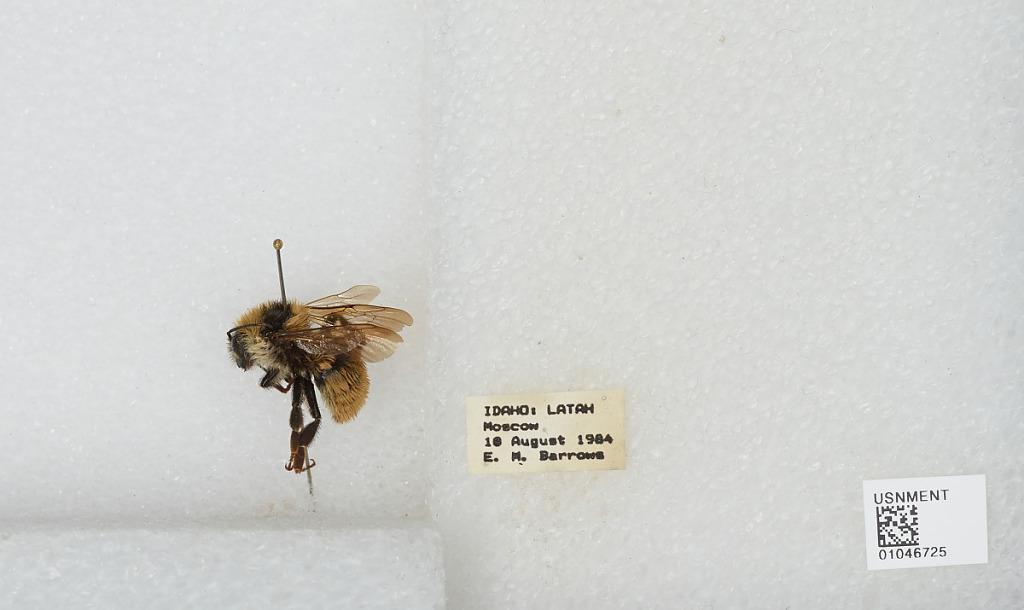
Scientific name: Bombus sp.
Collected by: E. Barrows
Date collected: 1984-8-10
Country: United States
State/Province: Idaho
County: Latah
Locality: Moscow
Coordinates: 46.73, -117